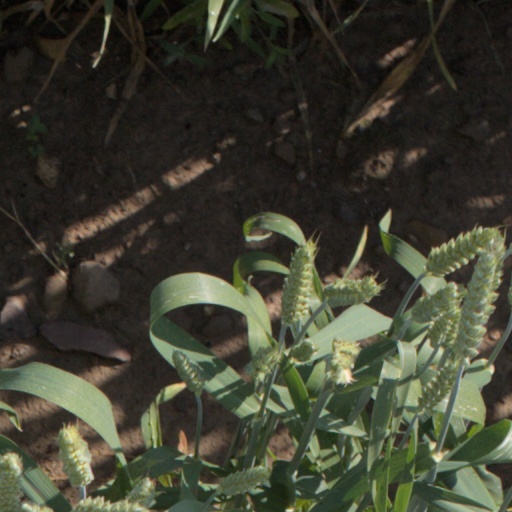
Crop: wheat